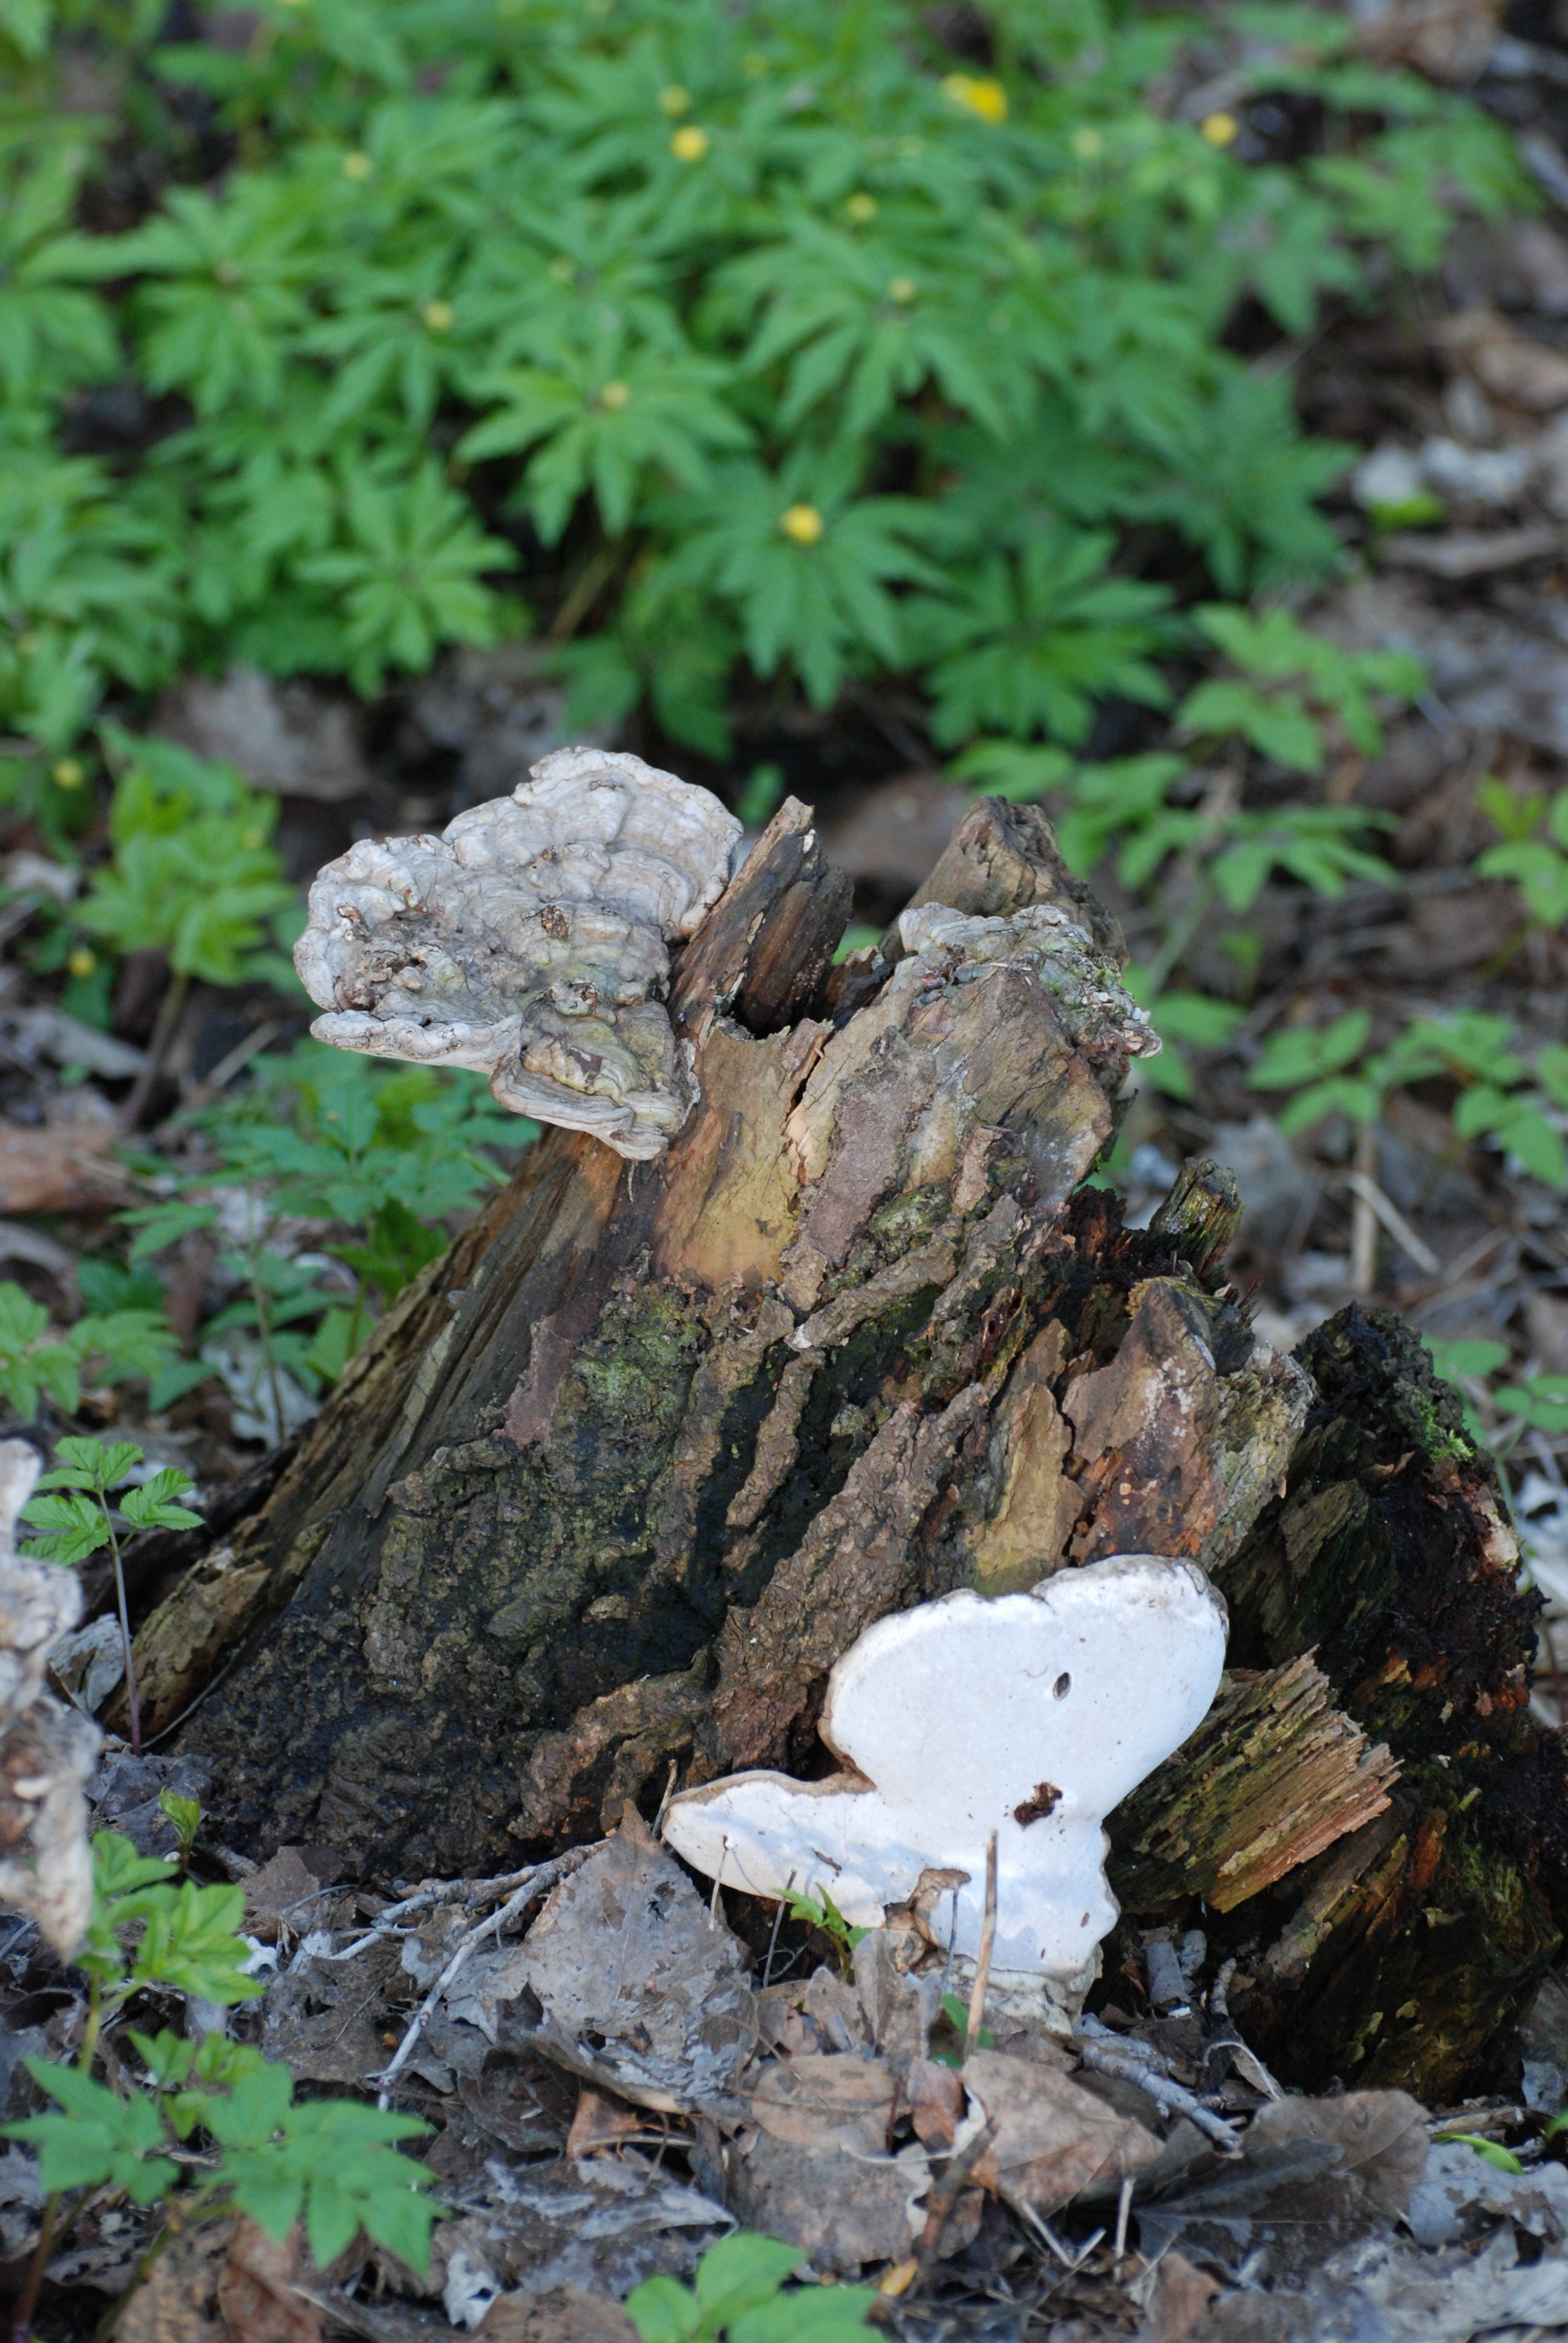
nature, forest, wildlife, insect, park, mushroom, nikon, fauna, fungus, woodland, d80, habitat, nikond80, agaricomycetes